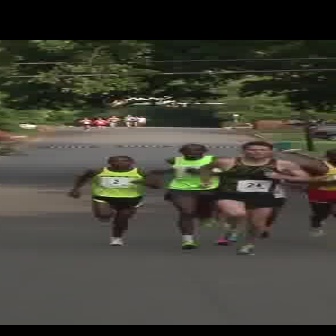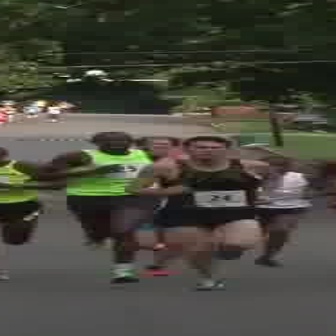
  Please identify the target specified by the bounding box [195,140,312,256] in the first image and locate it in the second image. Return the coordinates in [x_min,y_min,x_max,y_max] format.
Answer: [127,133,284,289]